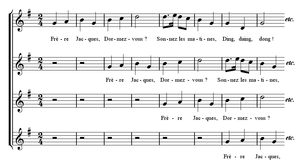
Un canon est un procédé de composition musical contrapuntique, vocal ou instrumental, dans laquelle plusieurs voix jouent ou chantent une imitation de la mélodie, mais de manière différée. C'est la forme la plus stricte de l'imitation polyphonique.